Douglass Place

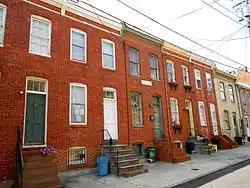
Douglass Place, May 2012

Douglass Place is a group of historic rowhouses located at Baltimore, Maryland, United States. Built in 1892, it represents typical "alley houses" of the period in Baltimore, two narrow bays wide, two stories high over a cellar, with shed roofs pitched to the rear. Italianate influence is reflected in their segmental-arched window and door openings, and in the simple molded sheet metal cornices which crown the buildings. Frederick Douglass (1818-1895) constructed the five buildings as rental housing for blacks in the Fells Point area of Baltimore, where he had resided from the 1820s to 1838. The site was the location of the Dallas Street Station Methodist Episcopal Church, which he had attended while living in the area.